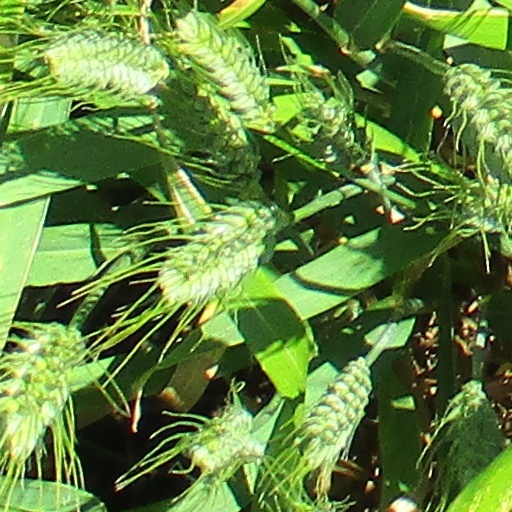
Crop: wheat